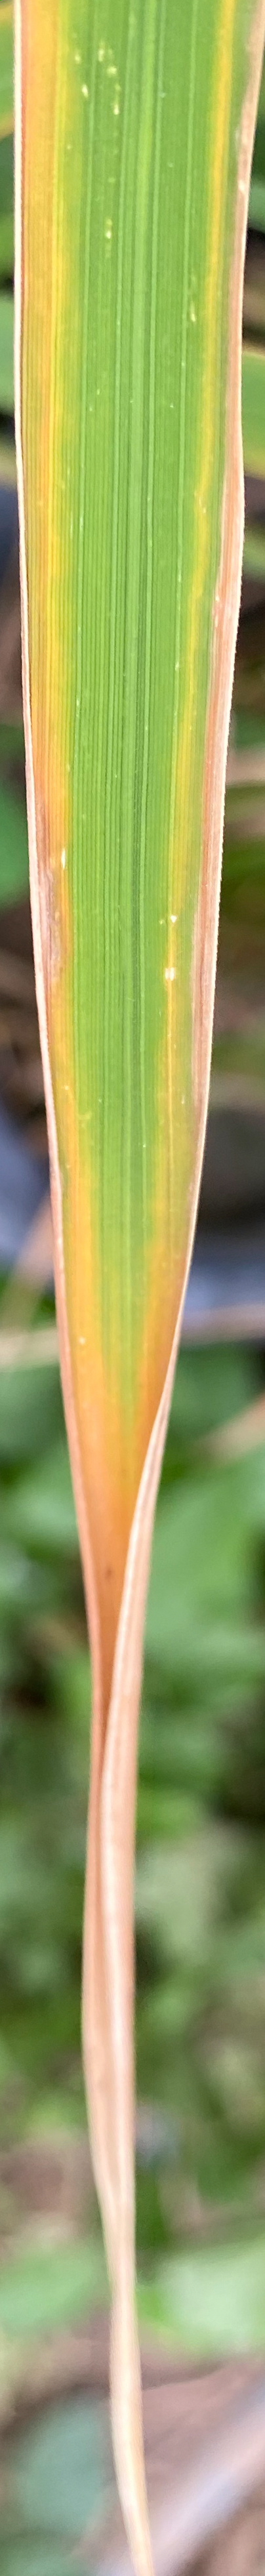
Nhãn: P